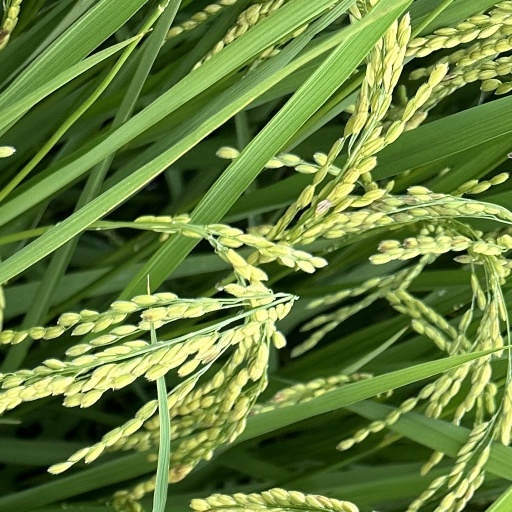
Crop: rice